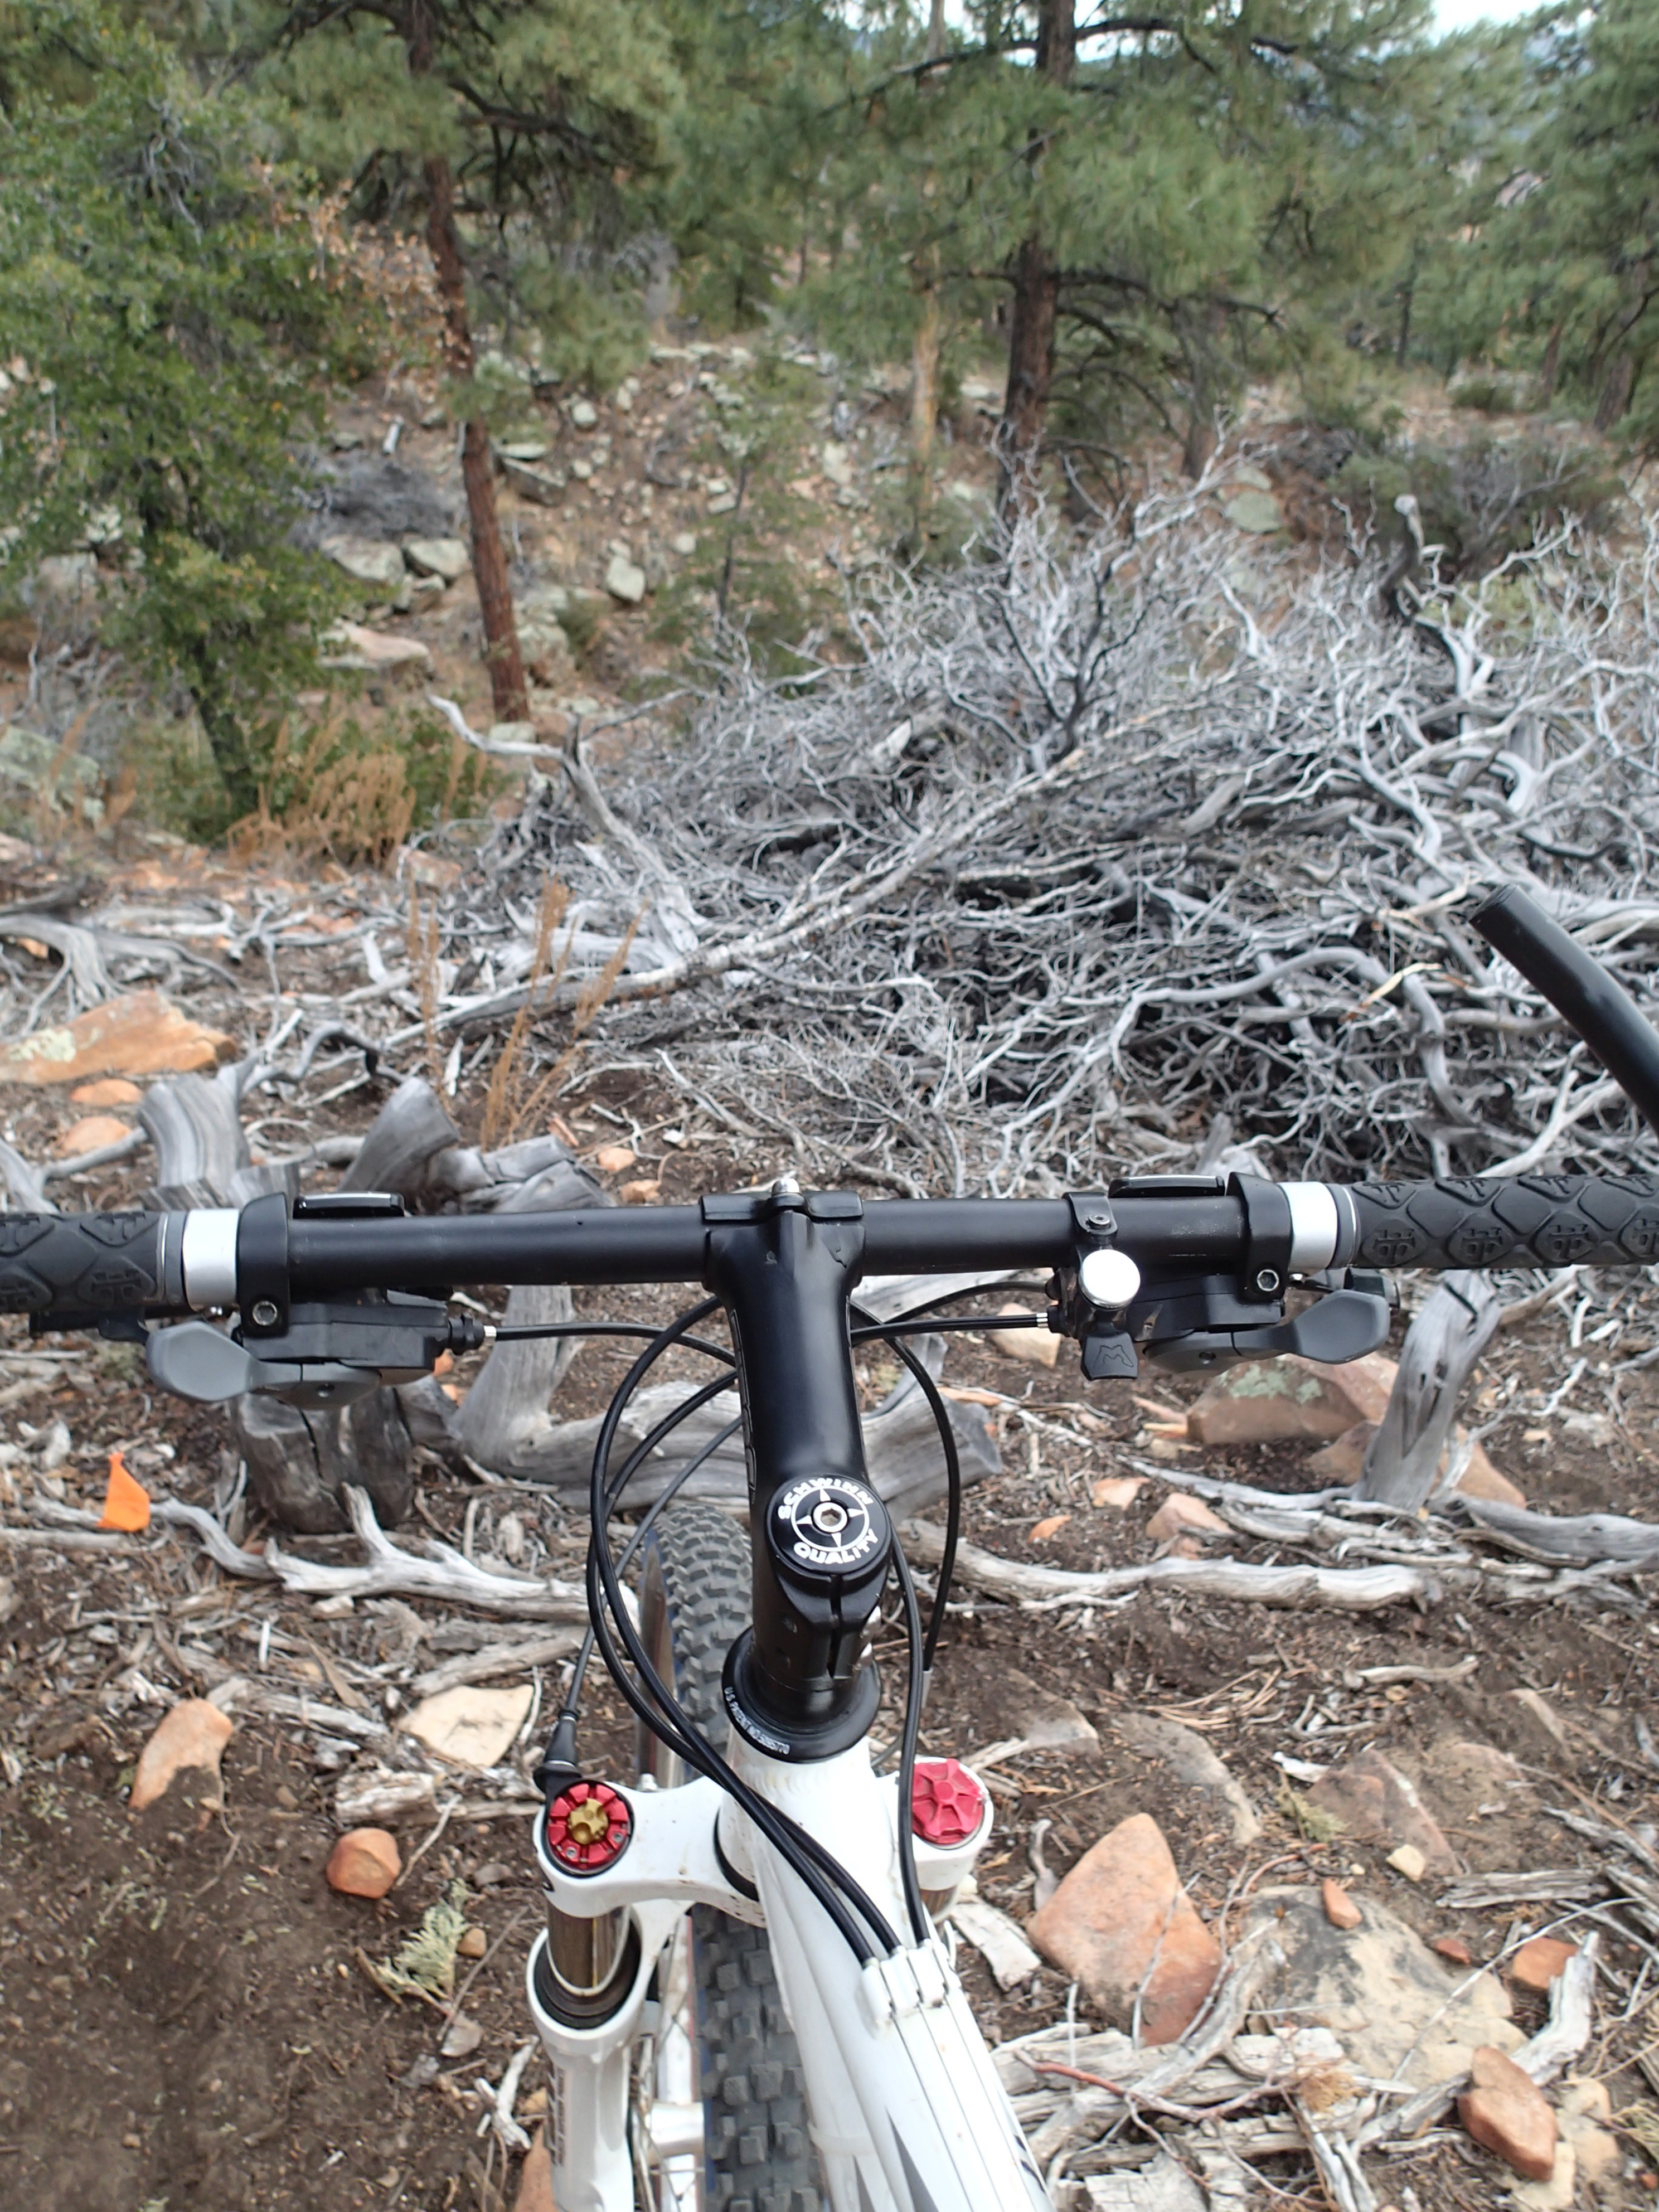
trail, bicycle, vehicle, sports equipment, mountain bike, sports, bicycling, freeride, mountain biking, cycle sport, downhill mountain biking